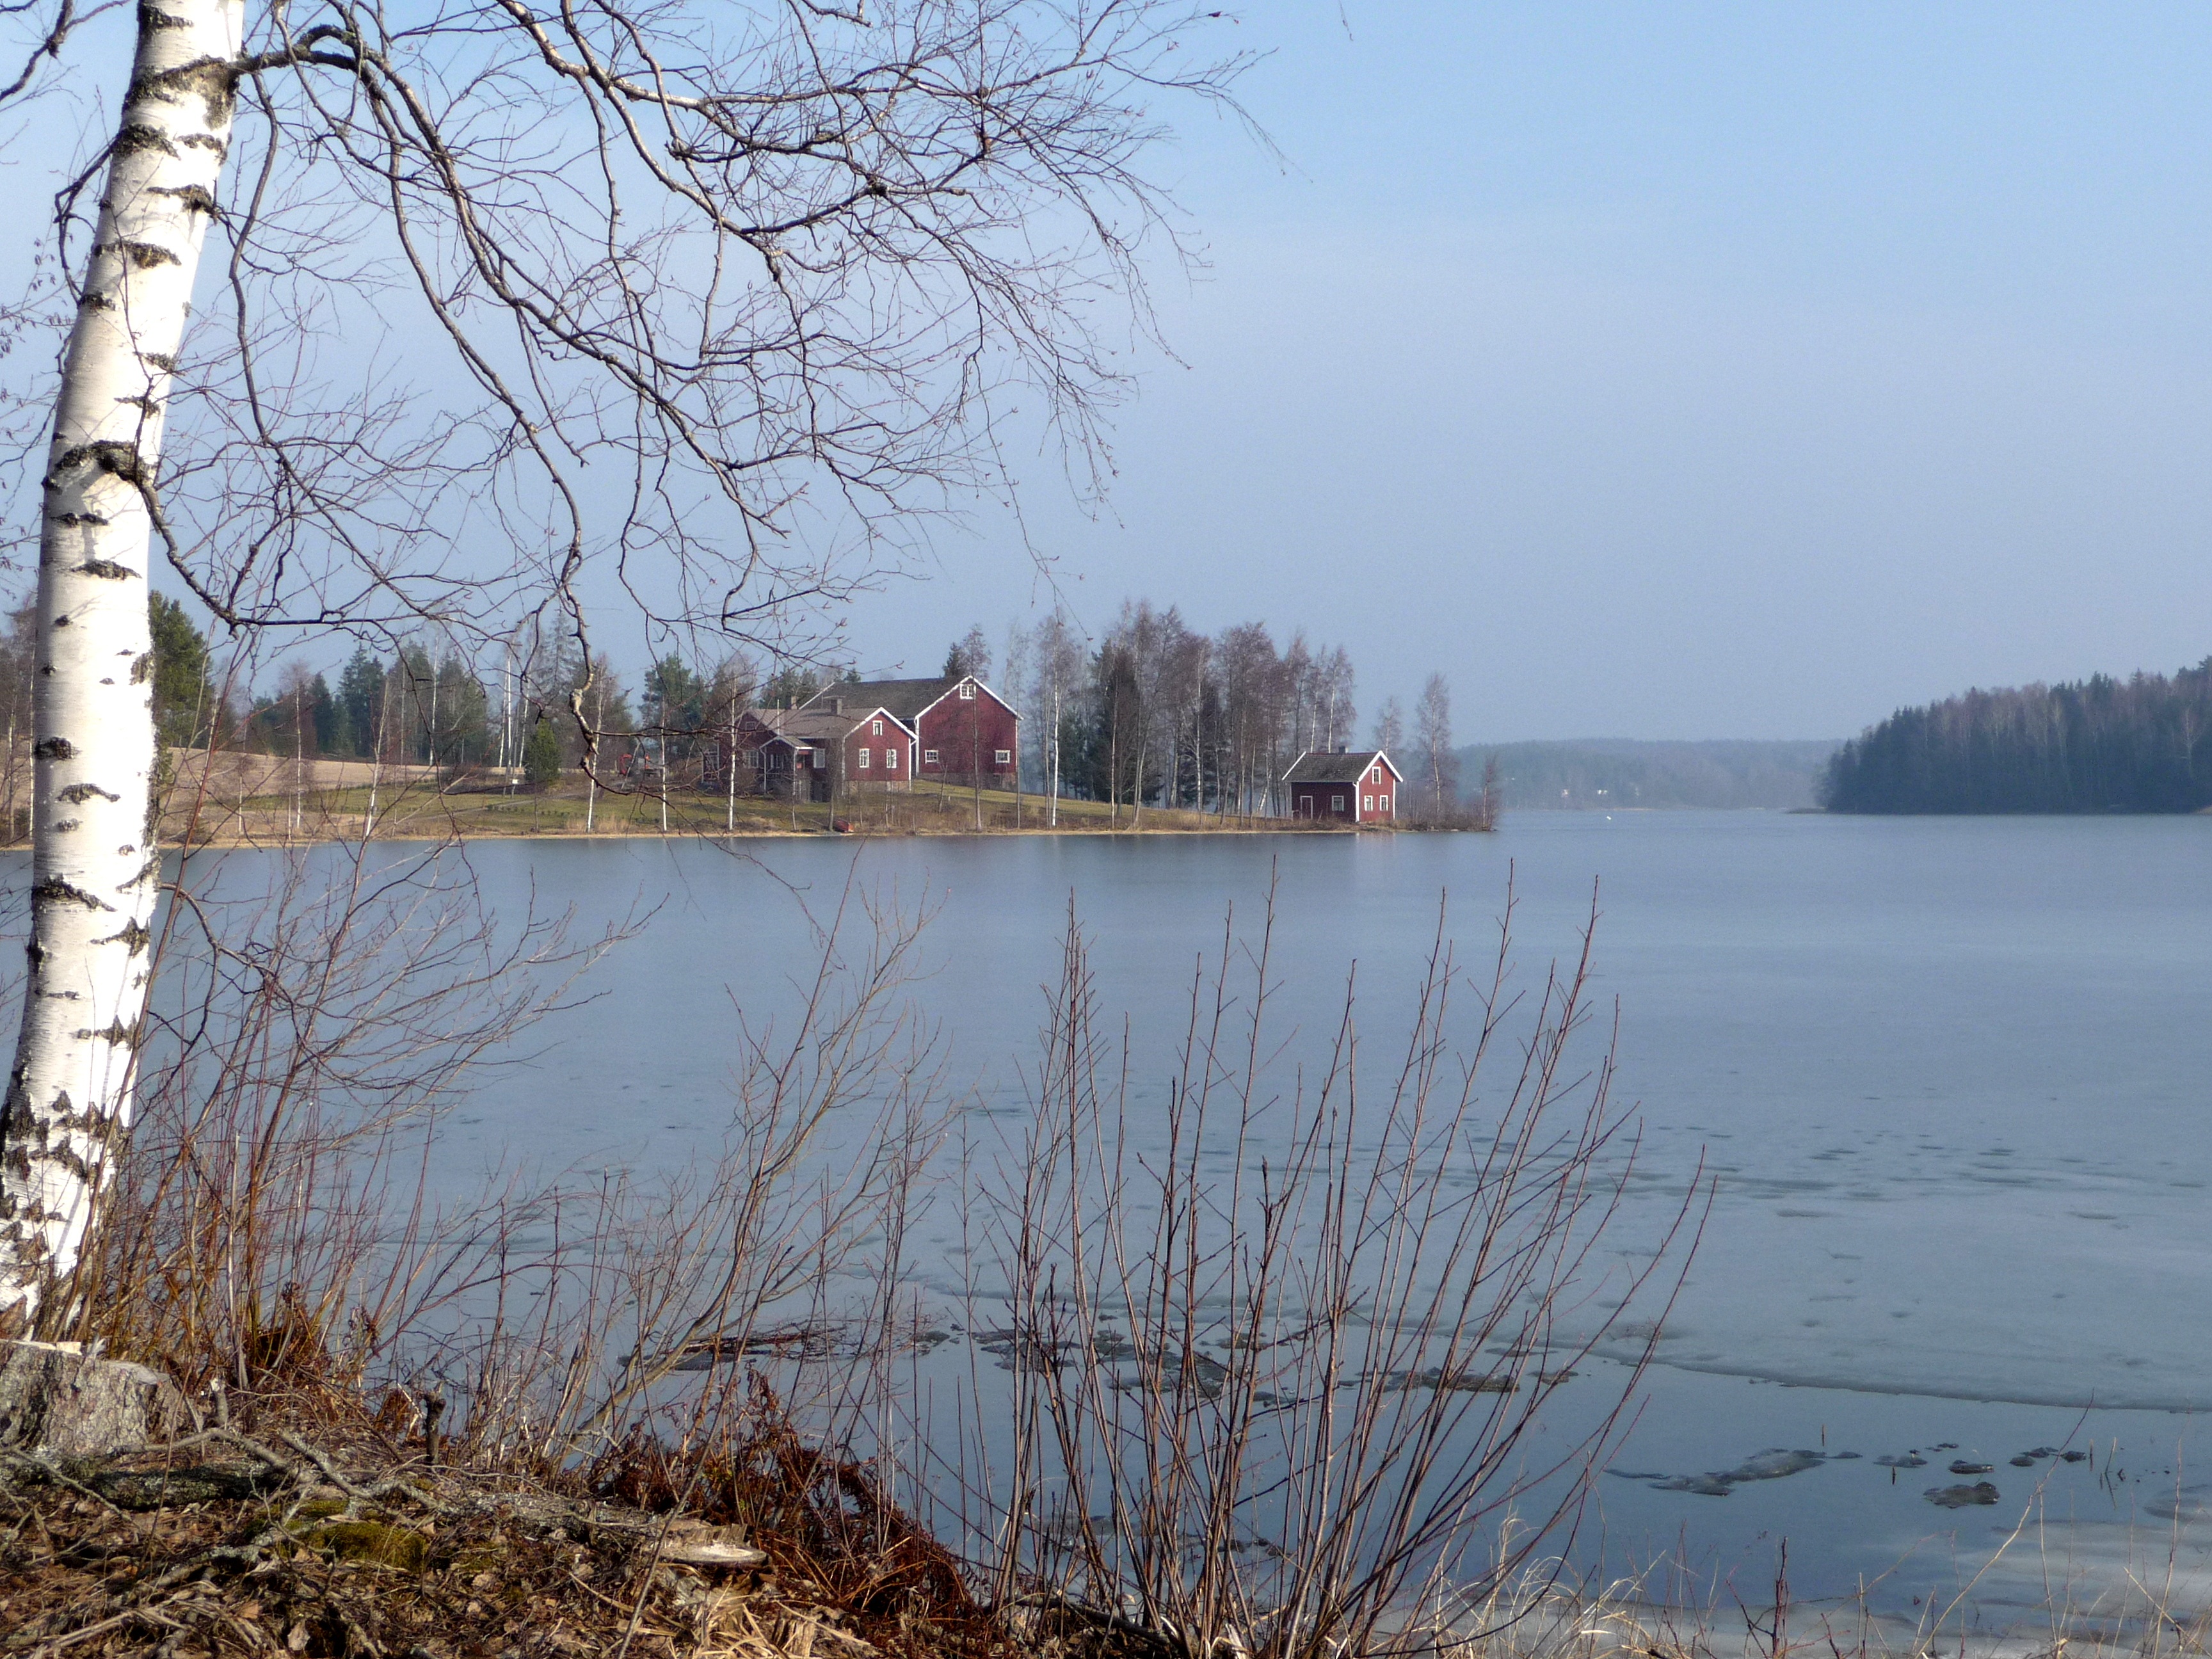
beach, tree, water, forest, snow, winter, countryside, lake, river, country, pond, ice, spring, reflection, park, blue, reservoir, season, waterway, wetland, archipelago, tensile bay